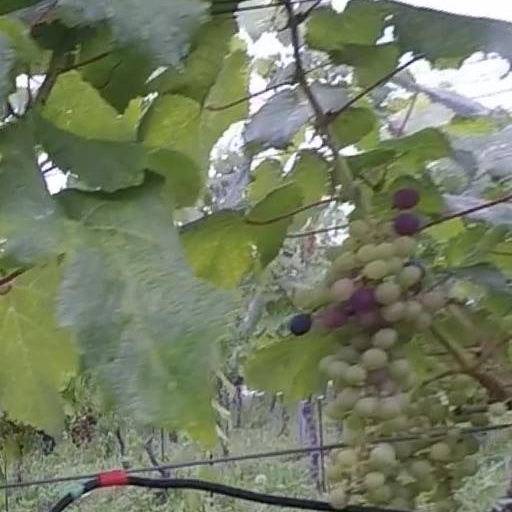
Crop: grape